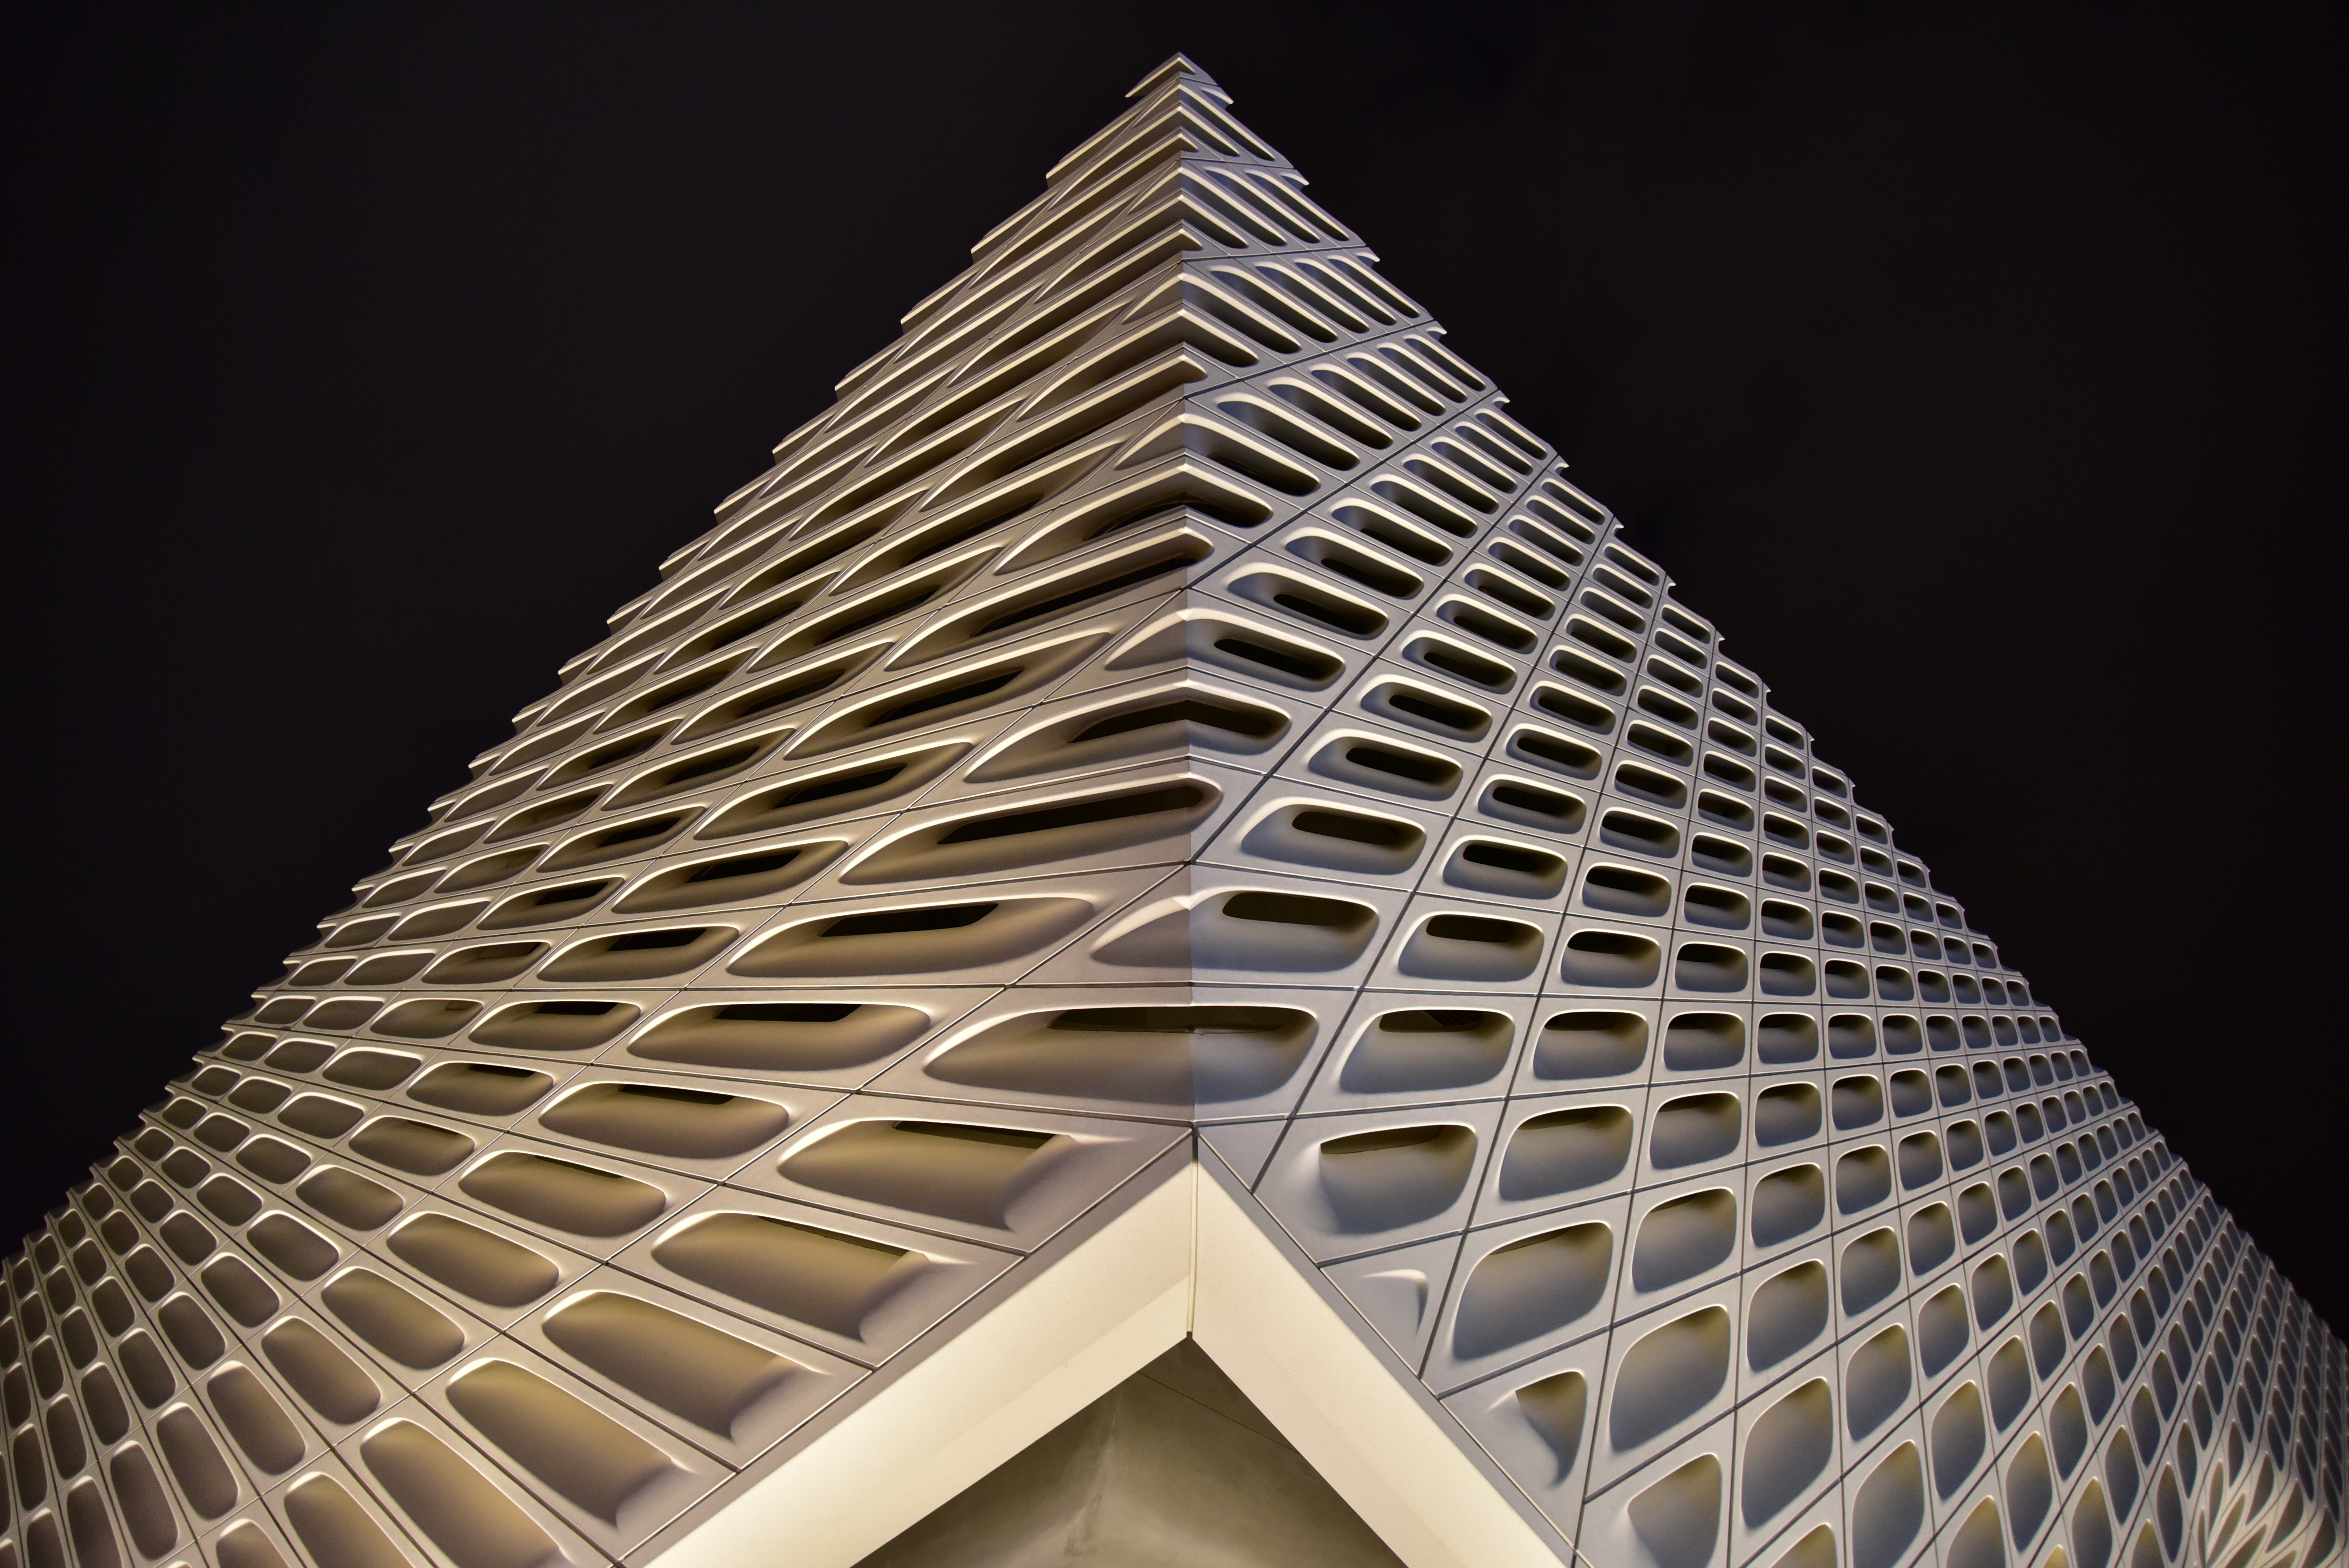
architecture, skyscraper, monument, line, tower, landmark, facade, tower block, symmetry, dome, shape, daylighting